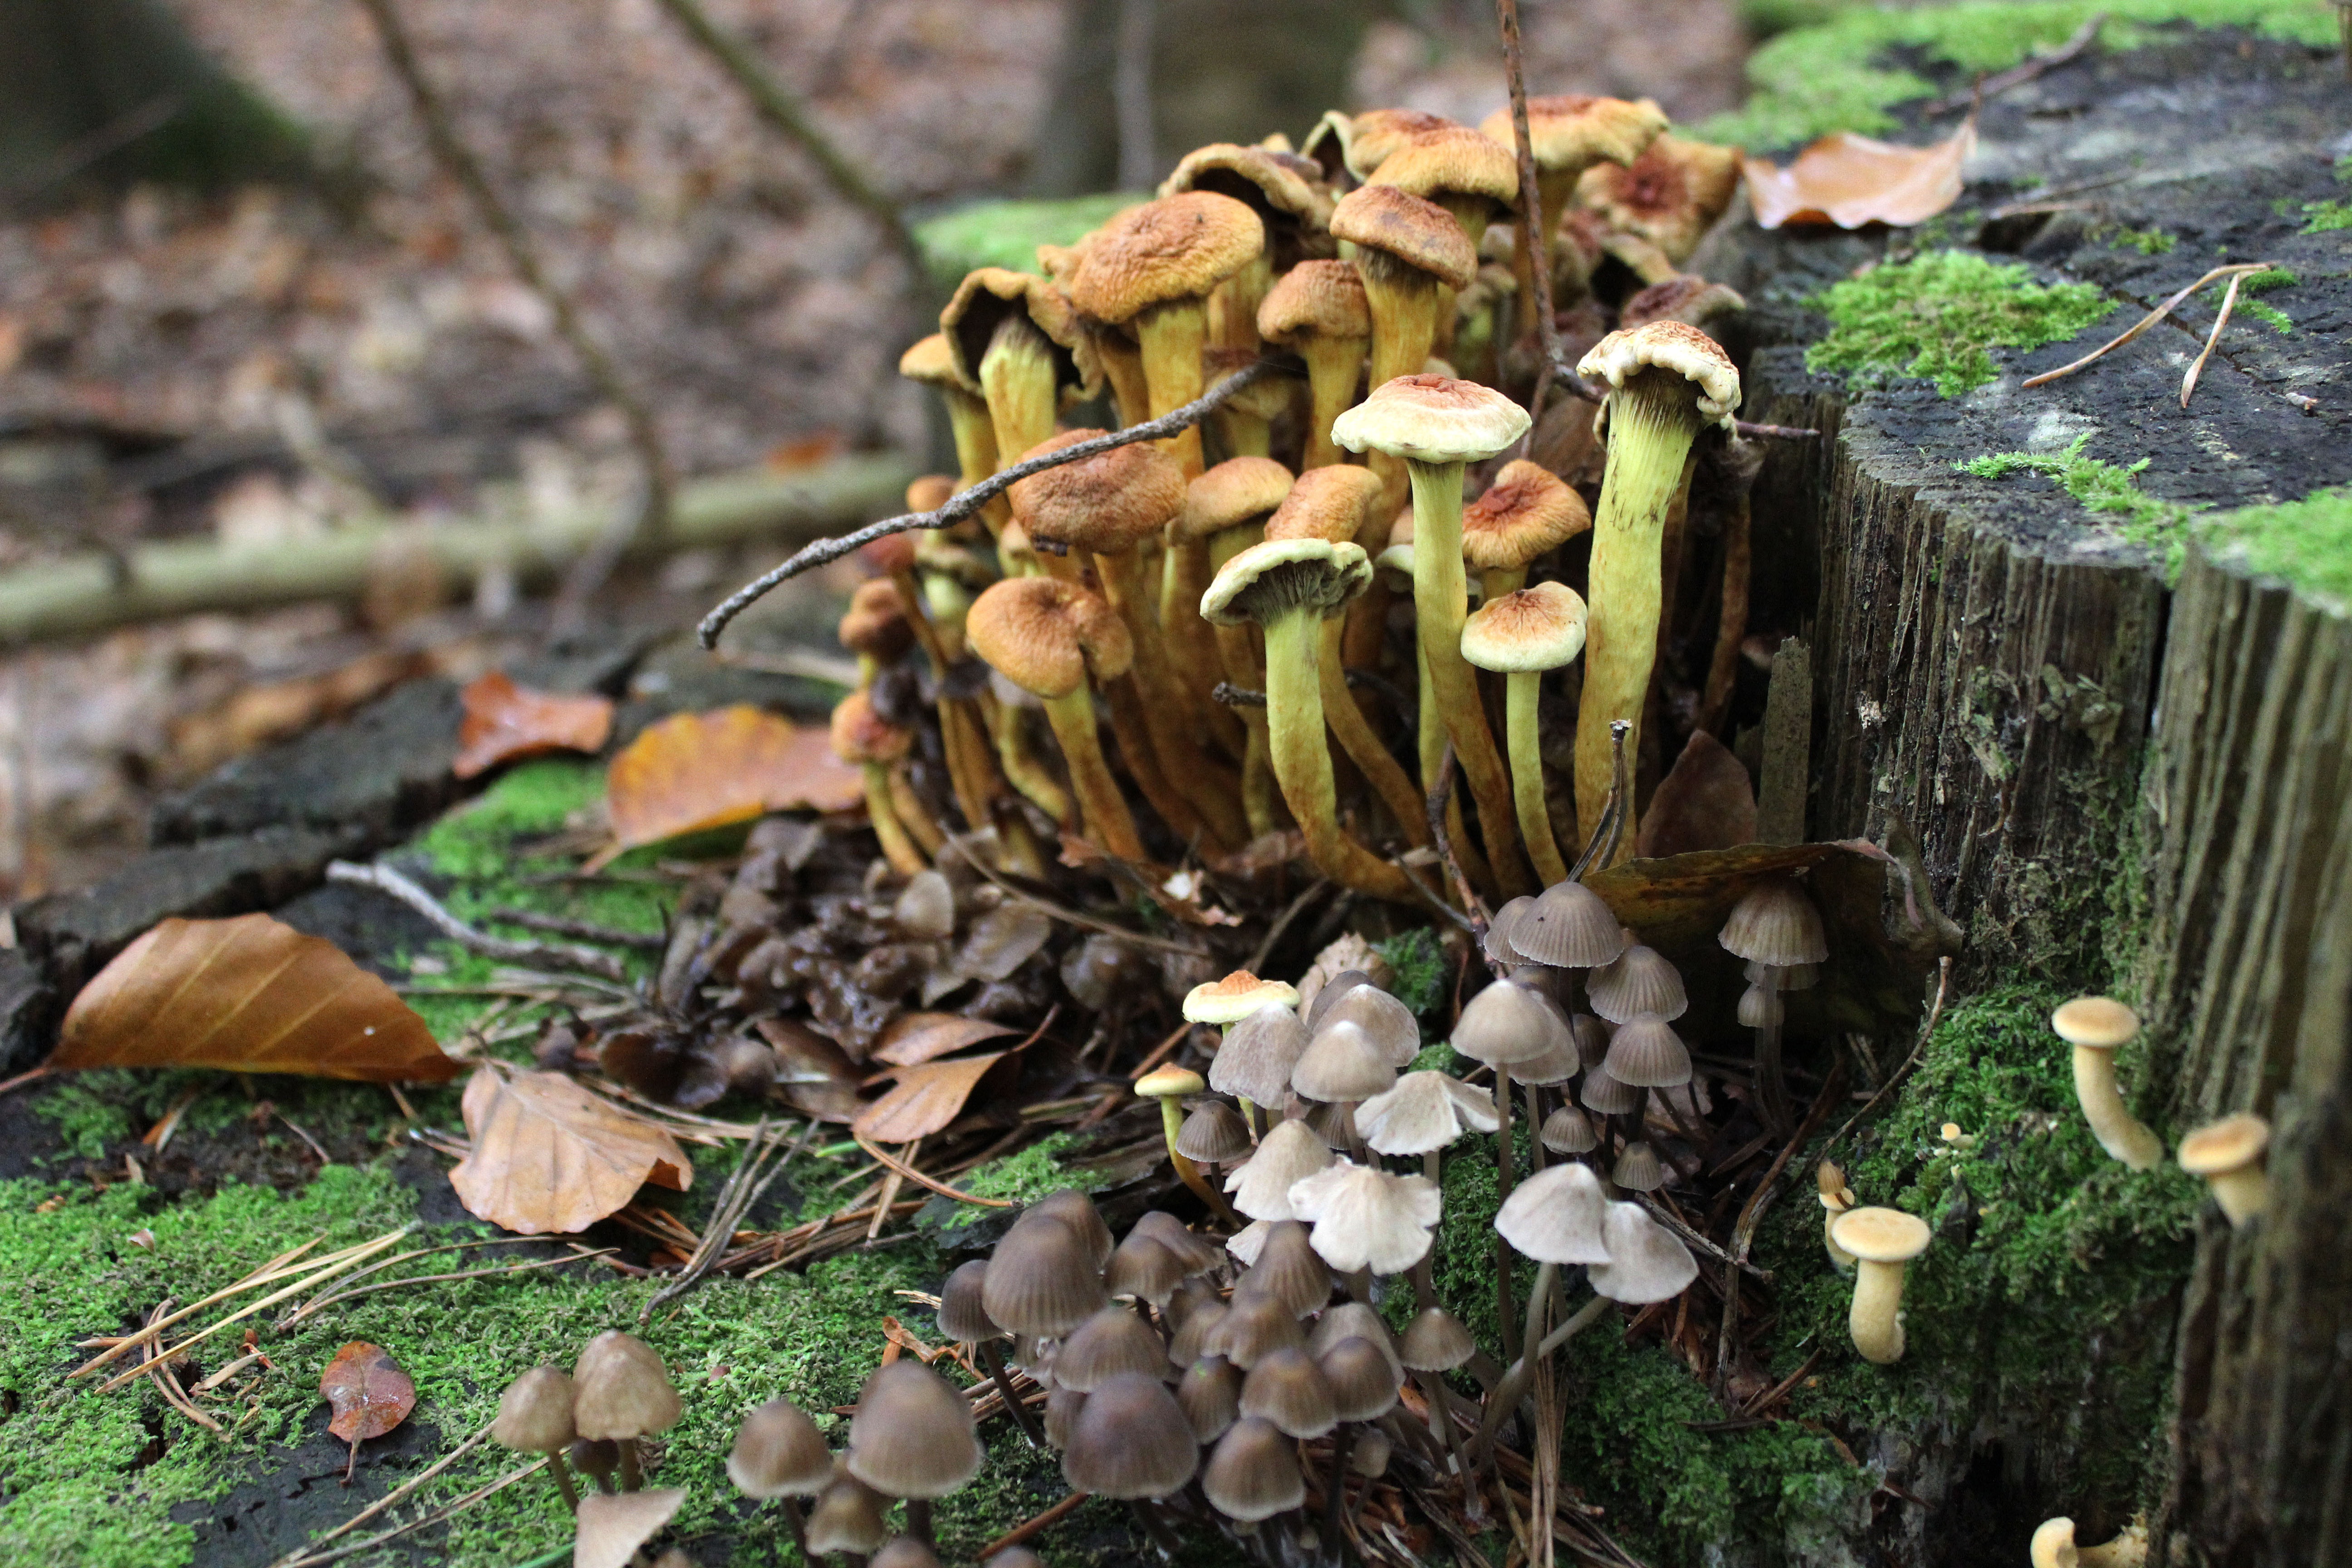
forest, flower, log, autumn, mushroom, flora, fungus, mushrooms, woodland, auriculariales, matsutake, oyster mushroom, edible mushroom, agaricomycetes, agaricaceae, penny bun, auriculariaceae